George Savalas

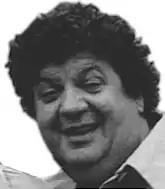
George Savalas

Georgios Demosthenes Savalas (December 5, 1924 – October 2, 1985) was an American film and television actor. He was the younger brother of actor Telly Savalas, with whom he acted in the popular 1970s TV crime series "Kojak".